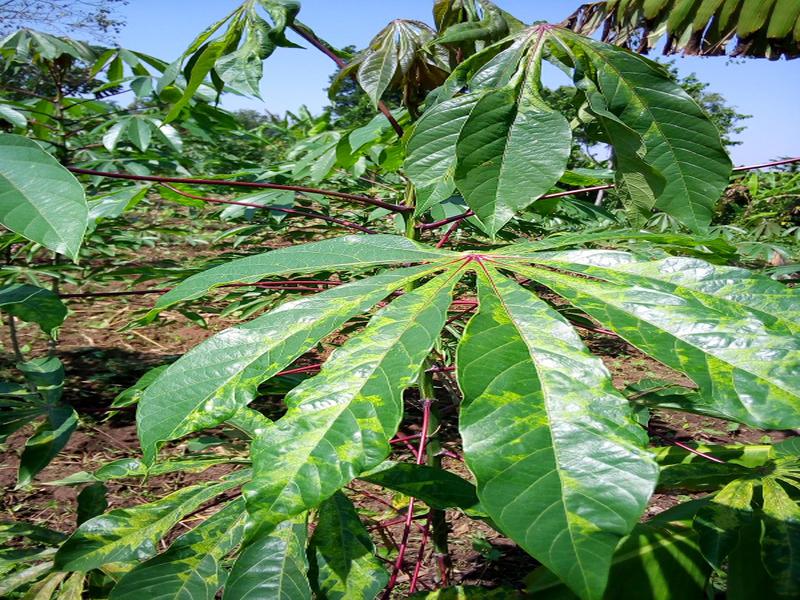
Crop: cassava
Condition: mosaic_disease